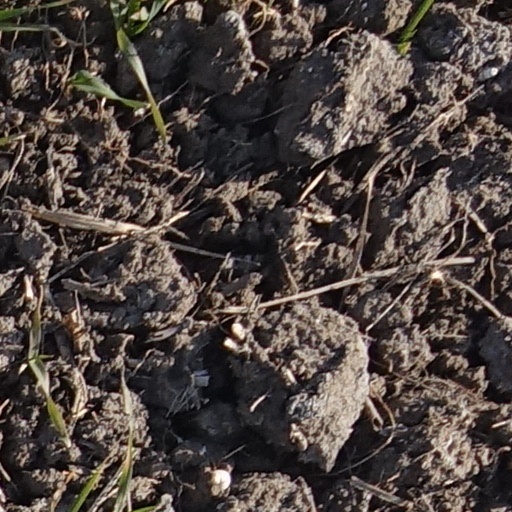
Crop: wheat